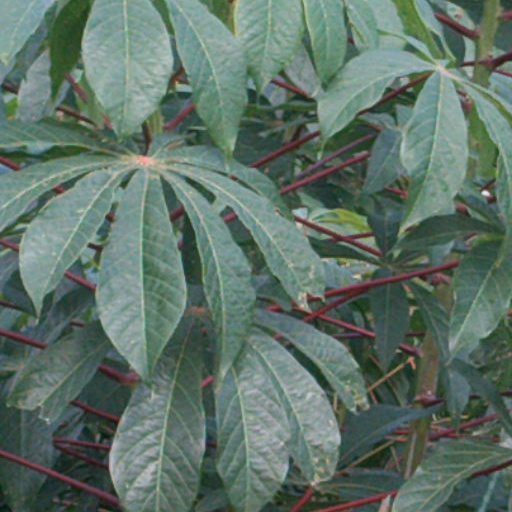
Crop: cassava